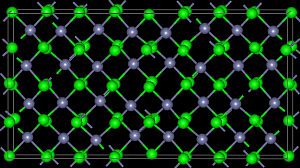
Zinkiodid
Zinkiodid er en kemisk forbindelse, der består af zink og iod med sumformelen ZnI₂. Den vandfri form af stoffet er et hvidt salt Zinkiodid er et letopløseligt salt, der ved stuetemperatur kan opløses 450 g pr. 100 mL vand. Det kan blive fremstillet direkte mellem reaktion mellem zink og iod refluxet i æter. eller ved at reagere zink med iod i vandig opløsning: